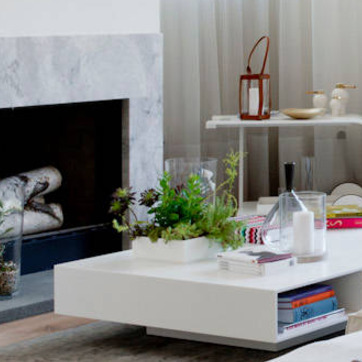
Material: foliage